Antisemitism in Christianity

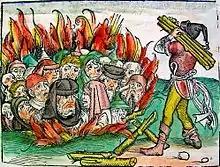
Jews burned alive for the alleged host desecration in Deggendorf, Bavaria, in 1337

While some popes offered protection to Jews, others implemented restrictive policies and actions that contributed to their marginalization and persecution. A key role was played by Pope Innocent III who justified his calls for lay and Church authorities to restrict Jewish "insolence" by claiming God made Jews slaves for rejecting and killing Christ. He proclaimed them to be the enemies of Christ, who must be kept in a position of social inferiority and prevented from exercising power over Christians.